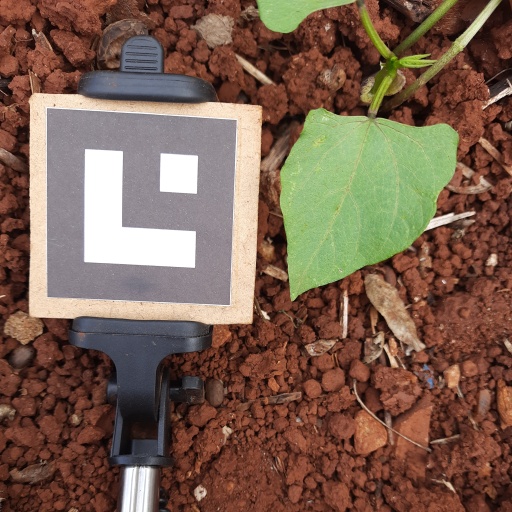
Observations: flat surface, no eating holes, under shade